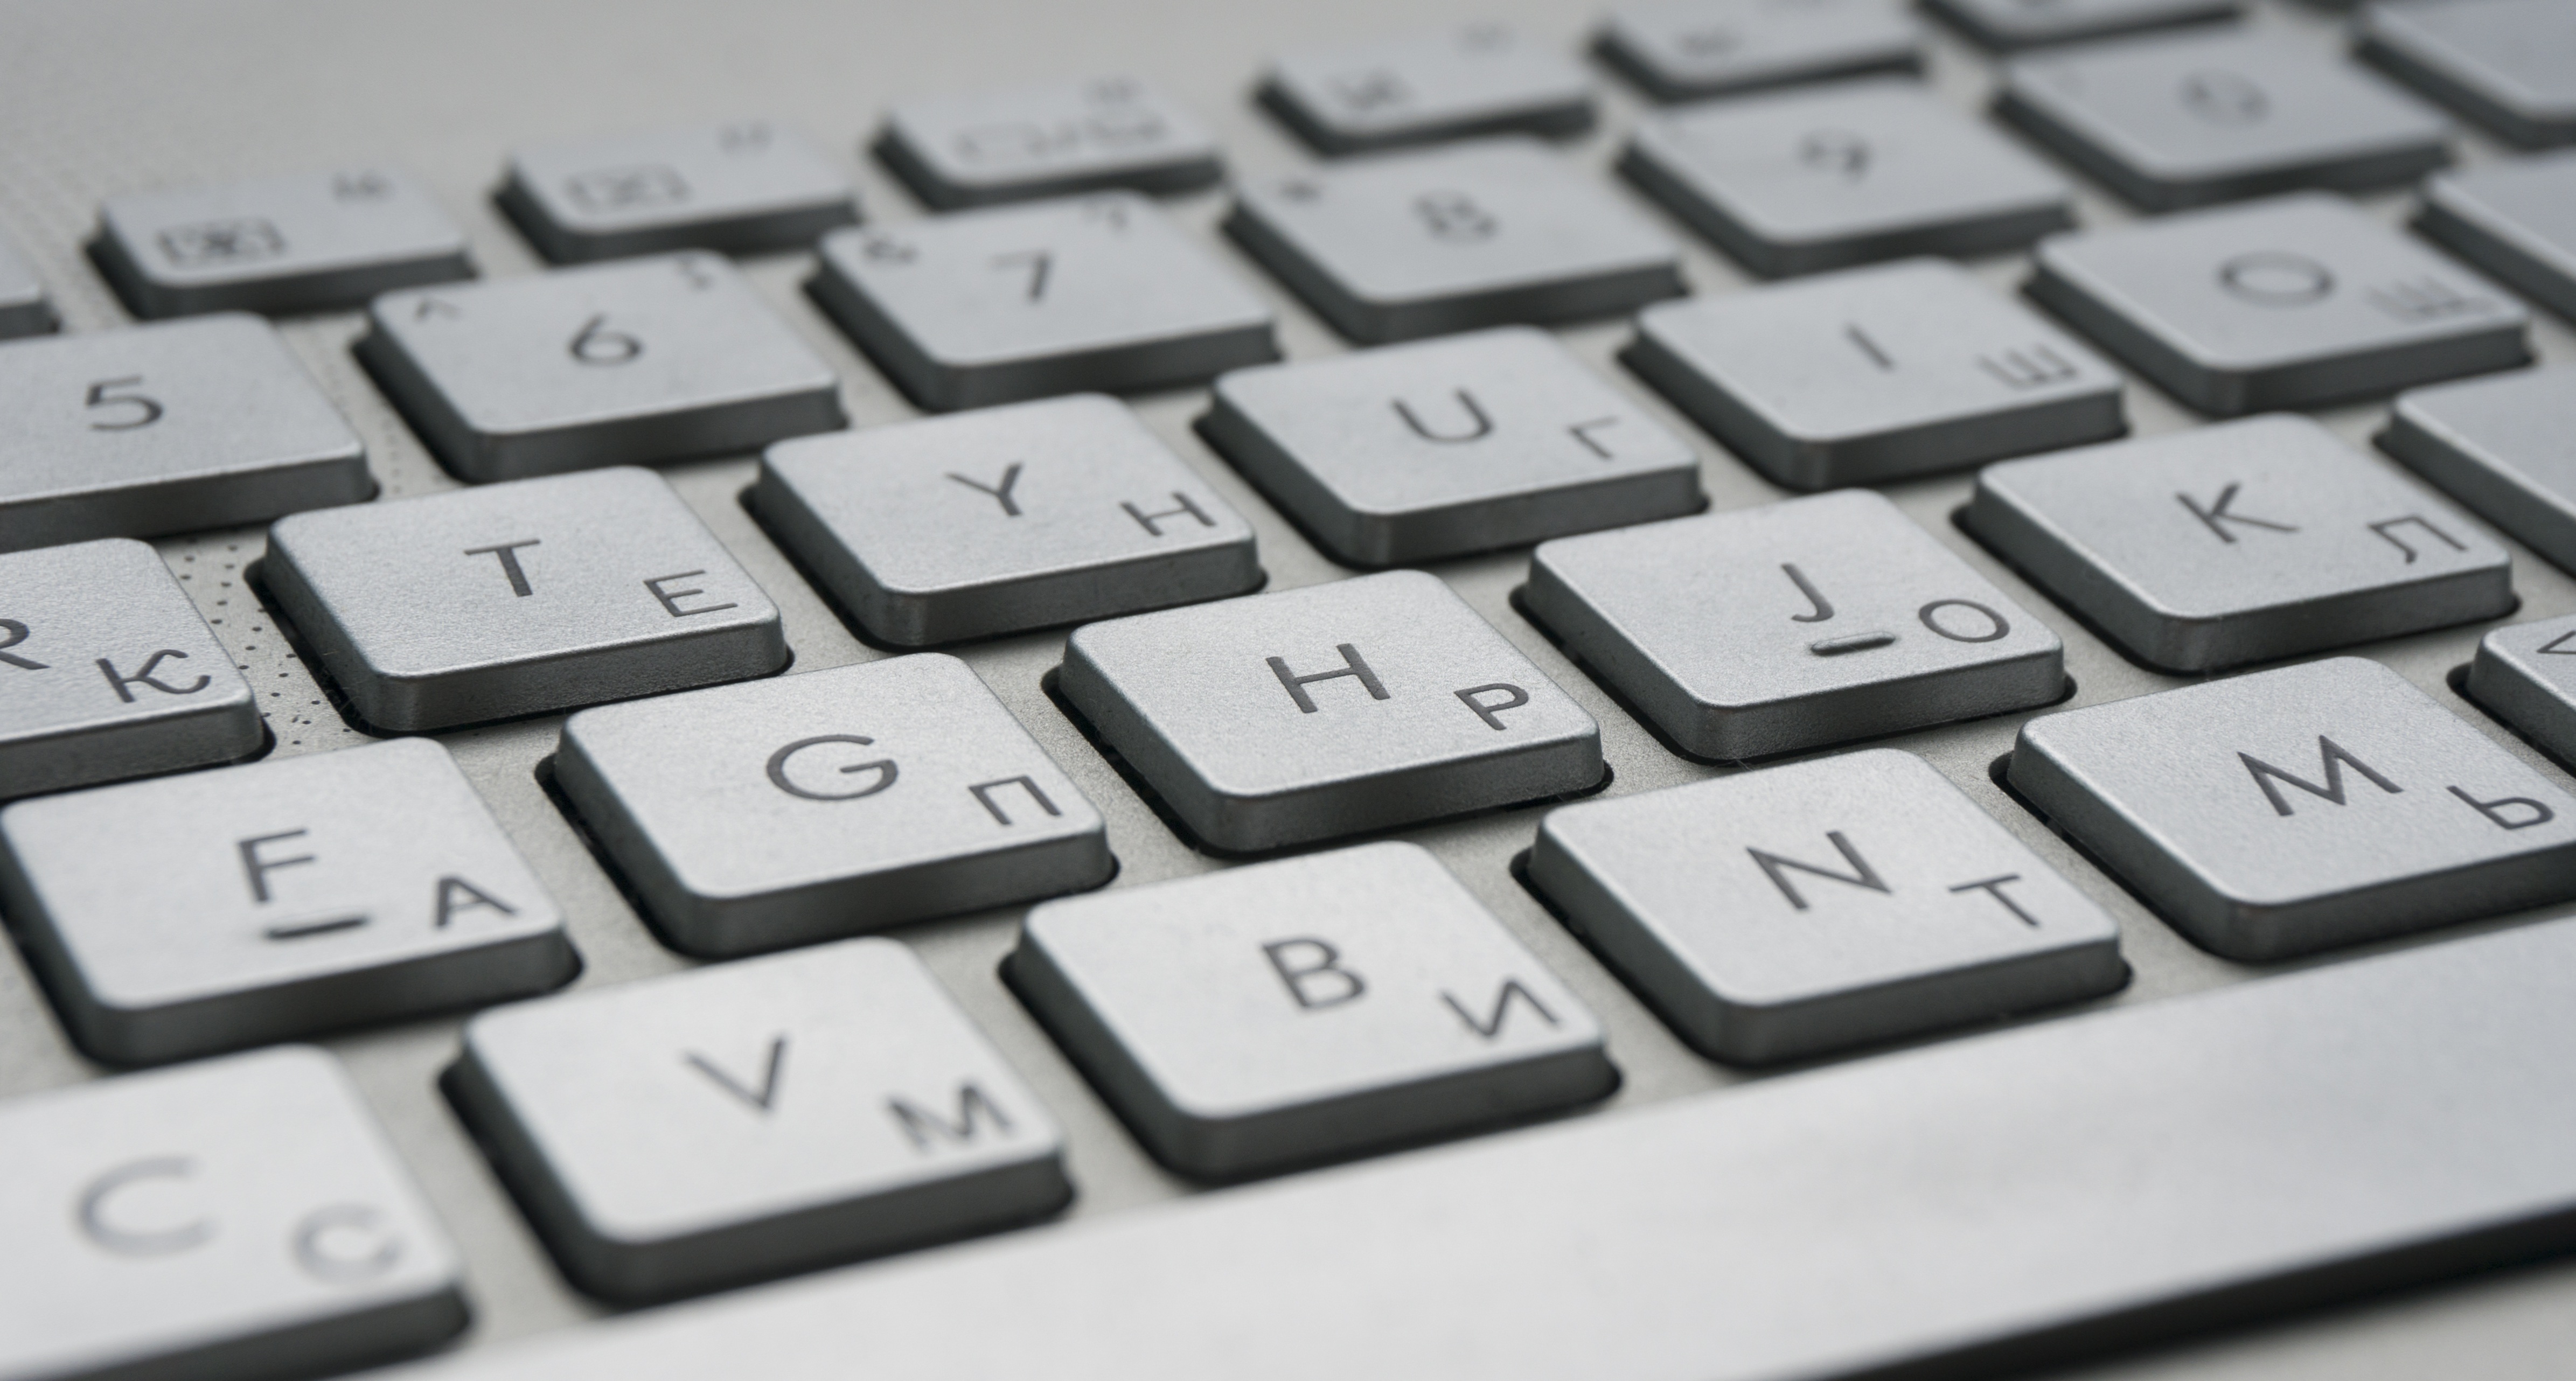
laptop, computer, work, keyboard, technology, sign, symbol, desktop, office, product, font, type, digital, pc, buttons, input, data, peripheral, computer keyboard, input device, keypad, product design, numeric keypad, electronic device, computer component, space bar